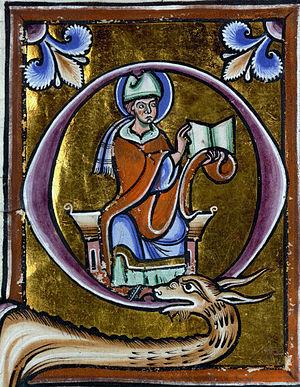
Gilbert de la Porrée tenant un livre.
Gilbert de la Porrée, était un théologien scolastique et philosophe français, nommé évêque de Poitiers en 1142.